Musgum people

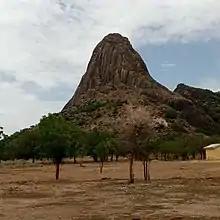
Mindif Peak, Far North Region

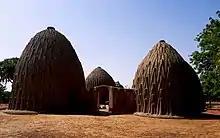
Traditional huts of the Mousgoum people

In Cameroon, the Musgum live in the Maga sub-division, Kai-Kai sub-division Mayo-Danay division, Far North Province. In Chad, they live in Bongor Subprefecture, Guelendeng, Katoa Mayo-Kebbi Prefecture, Wadang and in N'Djaména Subprefecture, in areas such as Ngueli, Sukkabir, etc. Chari-Baguirmi Prefecture. This territory lies between the Chari and Logone rivers. Increasing numbers of Musgum in Cameroon are settling farther north, in the direction of Kousséri. Waza, a national park in Cameroon is founded on Musgum territory. This name derives from the Musgum word "Waza" which means "my house, or my homeland"; Moulvoudaye, which means "I buy people" was a slave trading center. We also have the "peak of Mindif" translated as "la den tde Mindif", comes from a Musgum word "Mindif" which literally means ""the mouth of man"" The Musgum people are autochthone people in Kousseri, living with their fellow brothers Kotoko. Both of these tribes are descendant of SAO people who were the pioneer around the Lake Chad. In Nigeria, they live mainly in Borno State in Eastern North of Nigeria, especially in areas such as Bama, Banki, Gambaru, villages neighbouring Darak, Blangoua with their neighbours Kanuri with which they formed the Borno Empire. They have a common history since the time they harmoniously lived and constituted the Baguirmi Empire. In one word, they are spread in five sub-divisions over six in the Far North Region.